Old City (Shanghai)

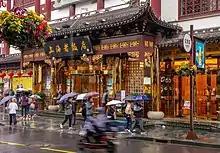
A street just outside the Old City God Temple commercial area, 2018. Although portions of the Old City were not demolished, the area has been renovated over the past decade; much of it now consists of commercial premises in a gentrified style.

Today the Old City contains some ancient but renovated features, such as the Yuyuan Garden complex first created in the 1500s during the Ming dynasty, the pedestrian streets of the commercial area around the garden and the City God Temple (materials for tourists often refer to it as the Nanshi District although the area is now in the Huangpu District).